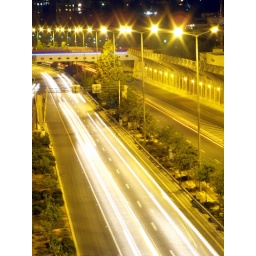
Night shots from a bridge over Begin North highway, at the Ben Gurion quarter and on Ben Zvi road